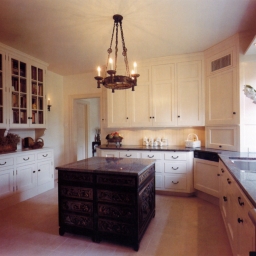
Room type: kitchen